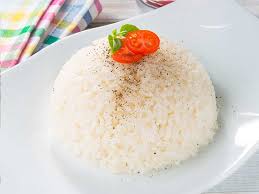
Yemek: pirinc_pilavi